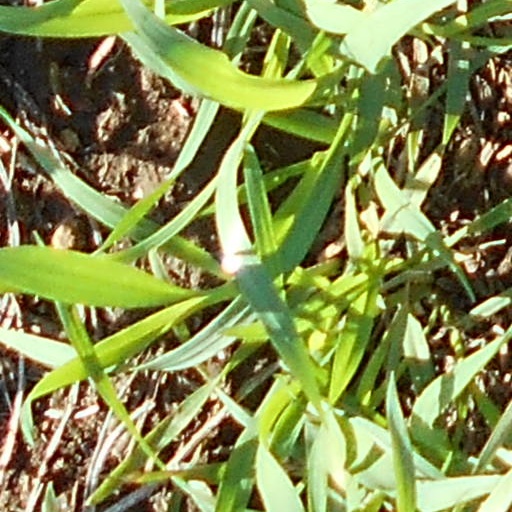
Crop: wheat